Great Day (1945 film)

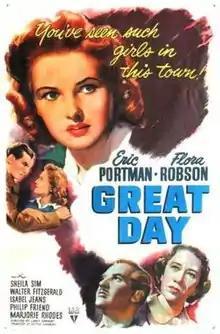
Theatrical release poster

Great Day is a 1945 British drama film directed by Lance Comfort and starring Eric Portman and Flora Robson. It is based on the play of the same name by Lesley Storm.